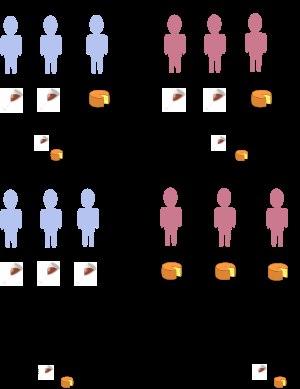
En économie, l'avantage comparatif est le concept principal de la théorie traditionnelle du commerce international. Il a été approché par Robert Torrens en 1815 et démontré pour la première fois par l’économiste britannique David Ricardo en 1817 dans ses Principes de l’économie politique et de l’impôt. La théorie associée à l’avantage comparatif explique que, dans un contexte de libre-échange, chaque pays a intérêt à se spécialiser dans la production pour laquelle il dispose de l'écart de productivité le plus fort en sa faveur, ou le plus faible en sa défaveur, comparativement à ses partenaires.